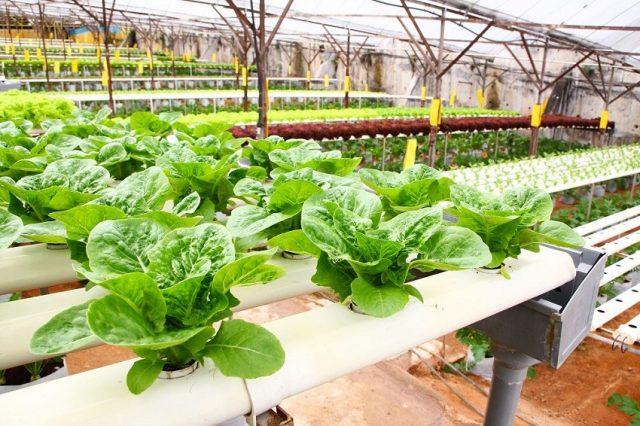
Hili ni shamba la kisasa la kilimo bila udongo ndani ya chafu au muundo mwingine uliowekwa.Mimea inayoonekana kuwa ya [cs] salad [cs] au mboga nyingine zenye majani.Imepandwa kwenye mifereji au mabomba meupe ambapo mizizi yake inakua ikipata virutubisho kutoka kwenye maji.